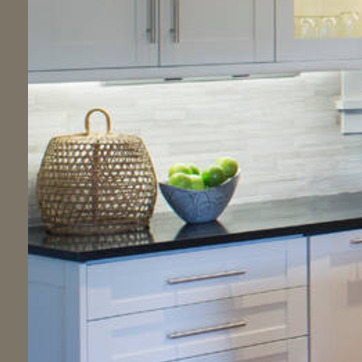
Material: food